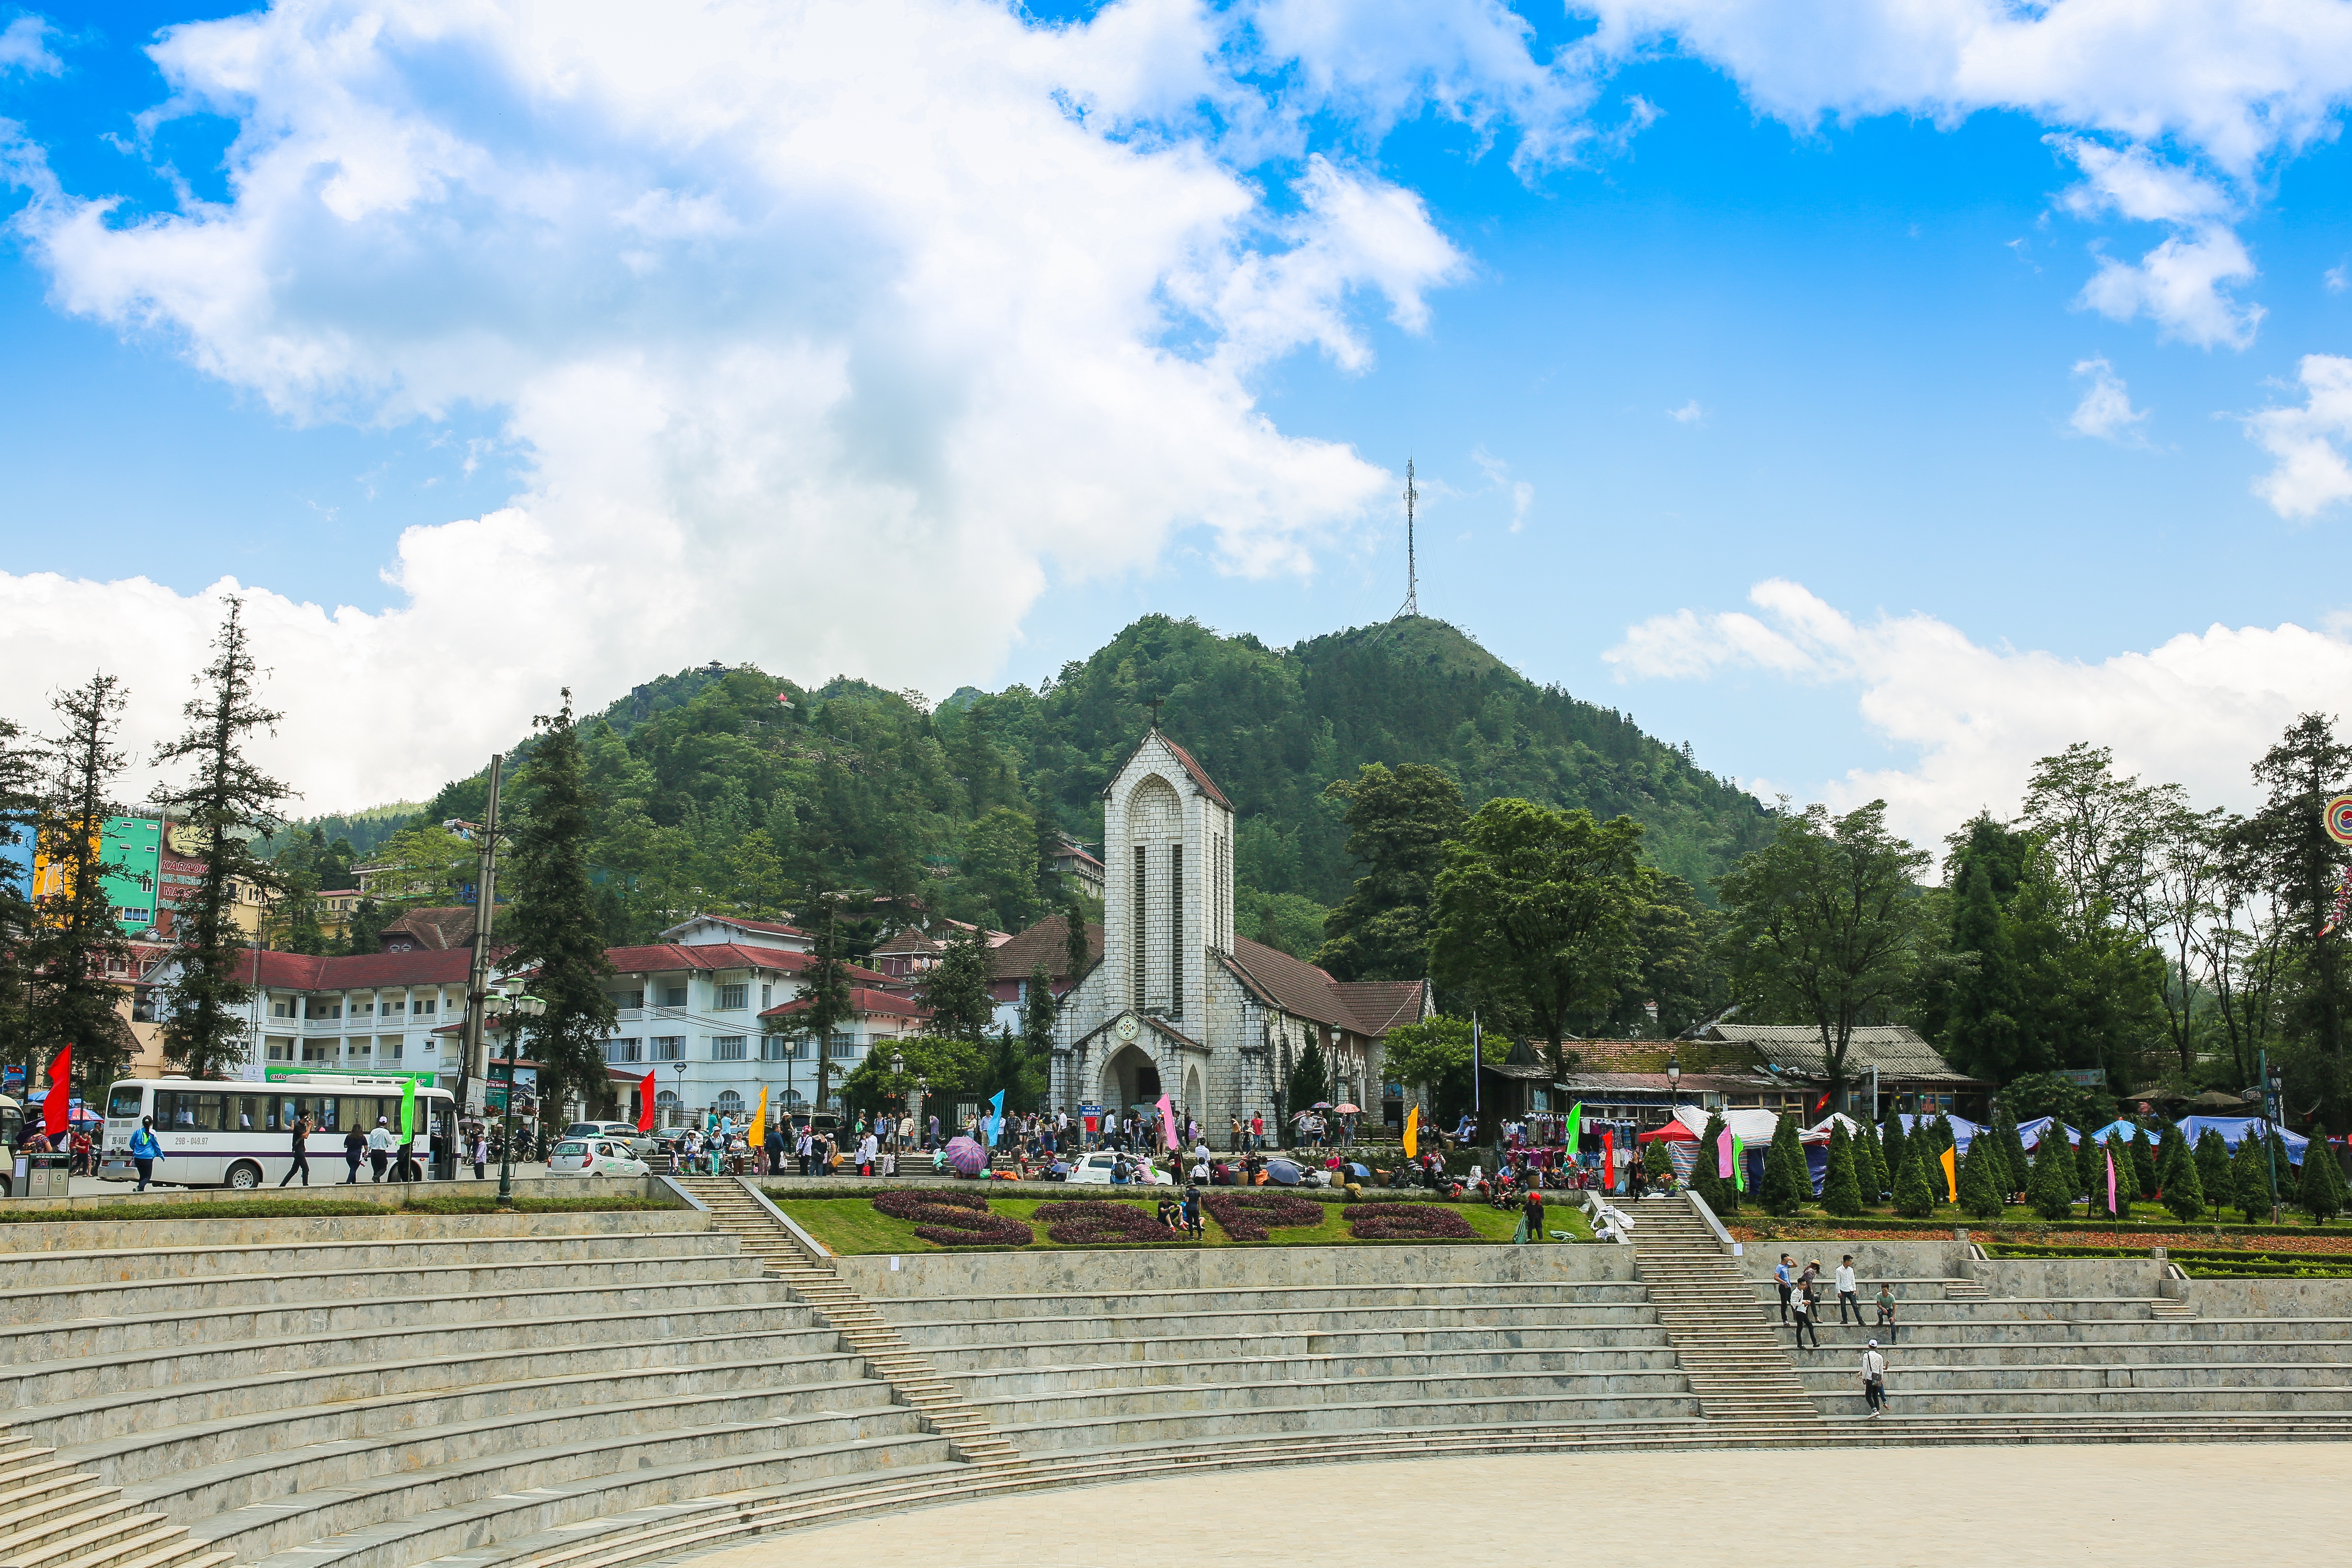
city, vacation, amusement park, plaza, park, tourism, playground, town square